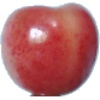
Label: Cherry Rainier 1